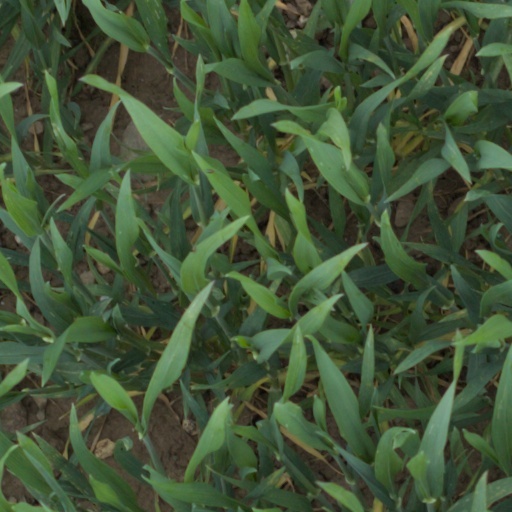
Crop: wheat